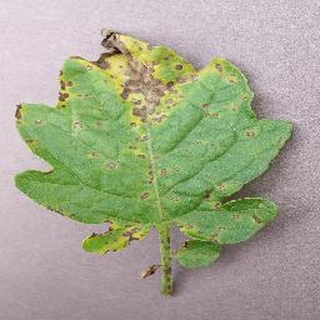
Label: tomato_septoria_leaf_spot